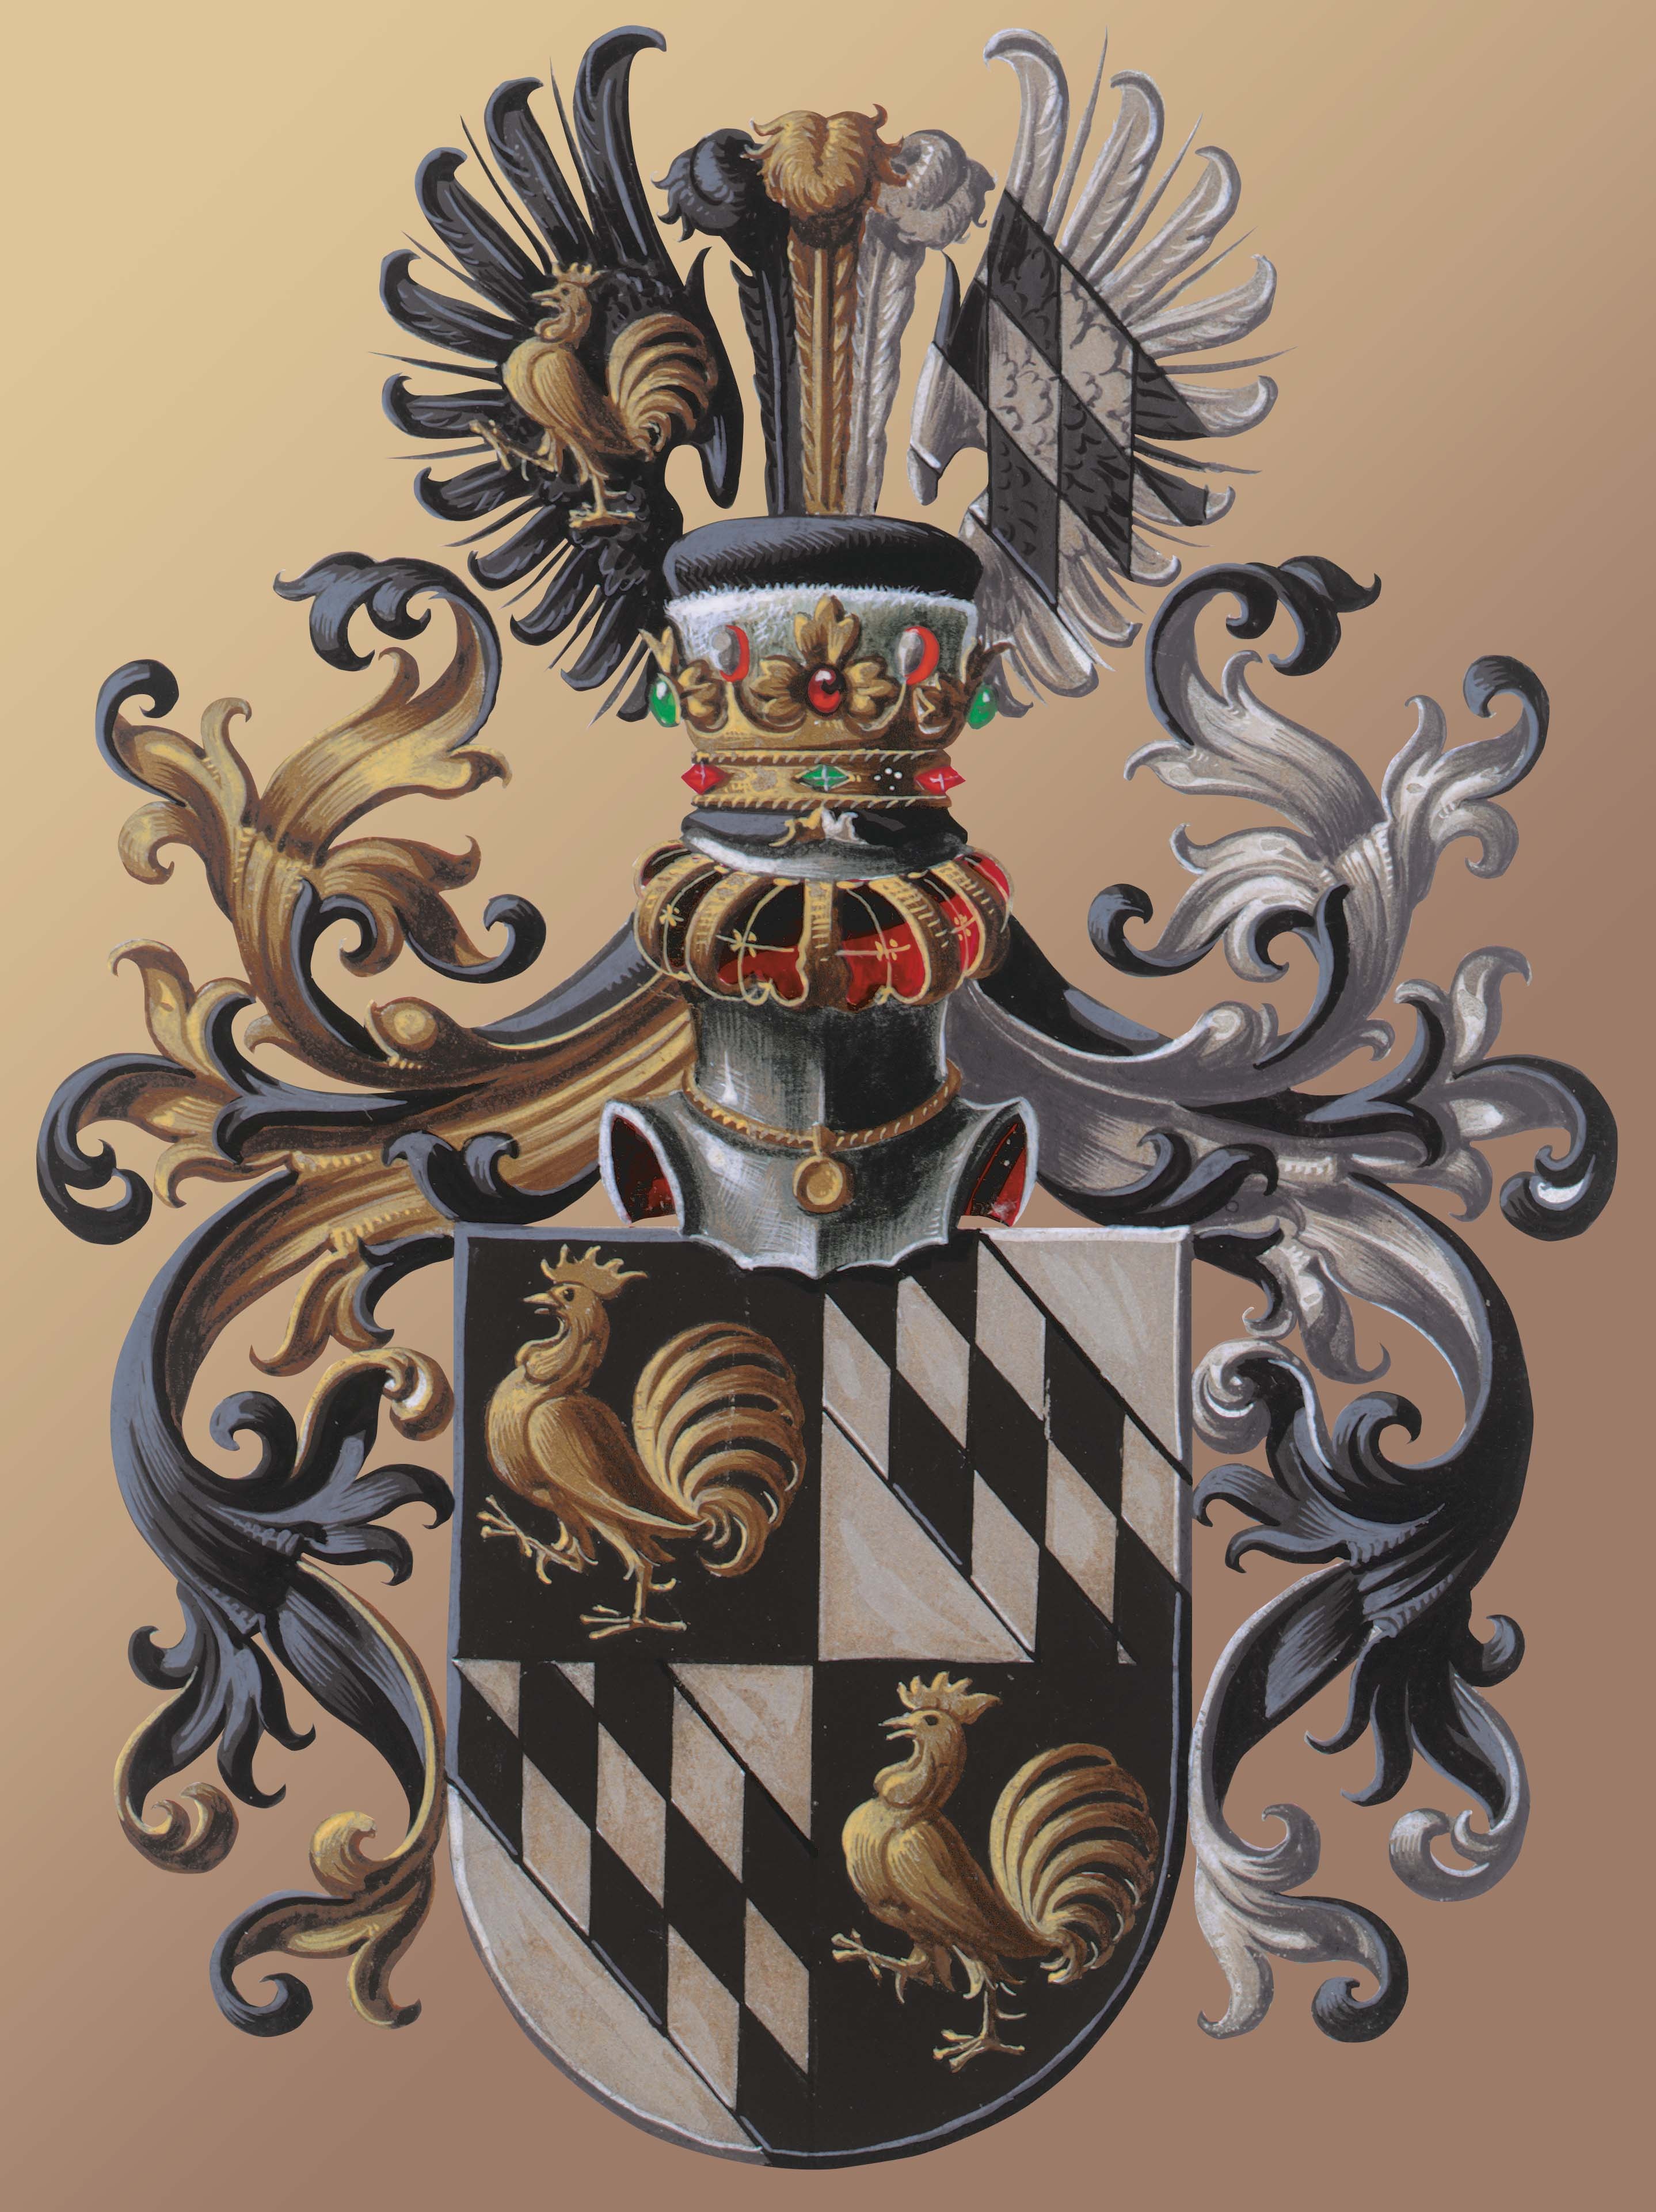
person, wing, white, antique, chain, old, symbol, metal, black, feather, family, drawing, gold, illustration, silver, knight, helm, european, tradition, hahn, middle ages, stylized, characters, armor, gems, group of people, coat of arms, visor, nobleman, argyle pattern, palatial, heraldry, knighthood, hereditary, knight helmet, noble family, to ocher, gold medallion